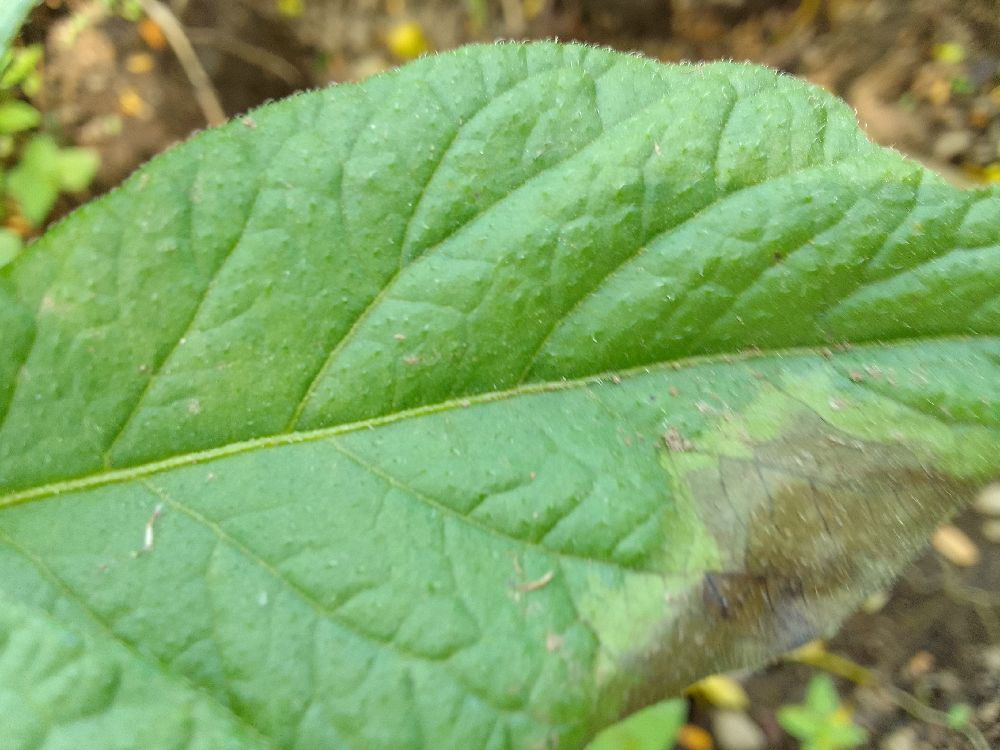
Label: Late blight